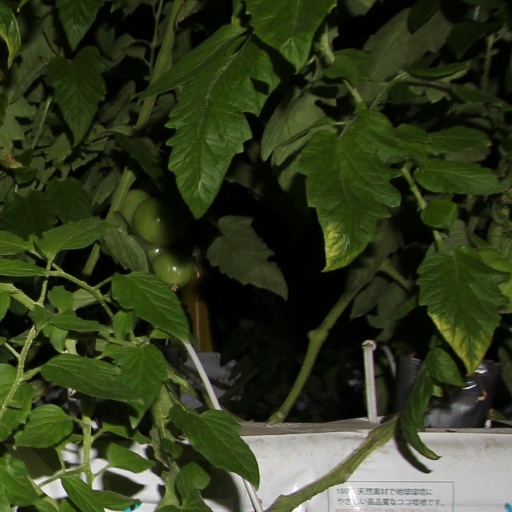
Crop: tomato